Tempus fugit

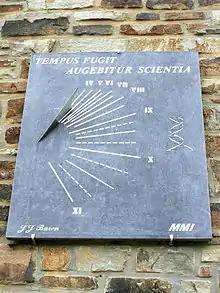
An example of the phrase as a sundial motto in Redu, Belgium.

"Tempus fugit" is typically employed as an admonition against sloth and procrastination (cf. "carpe diem") rather than an argument for licentiousness (cf. "gather ye rosebuds while ye may"); the English form is often merely descriptive: "time flies like the wind", "time flies when you're having fun".